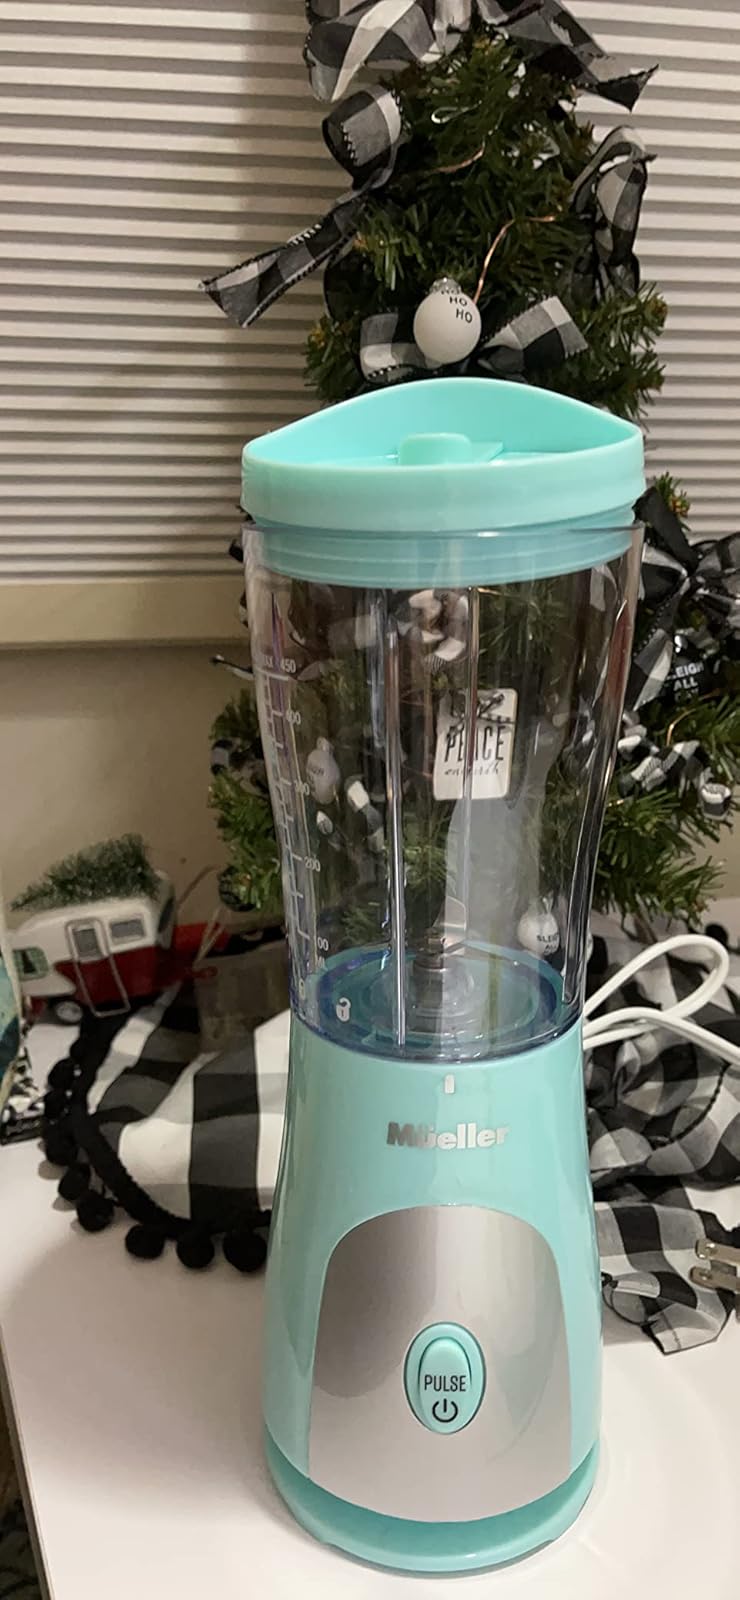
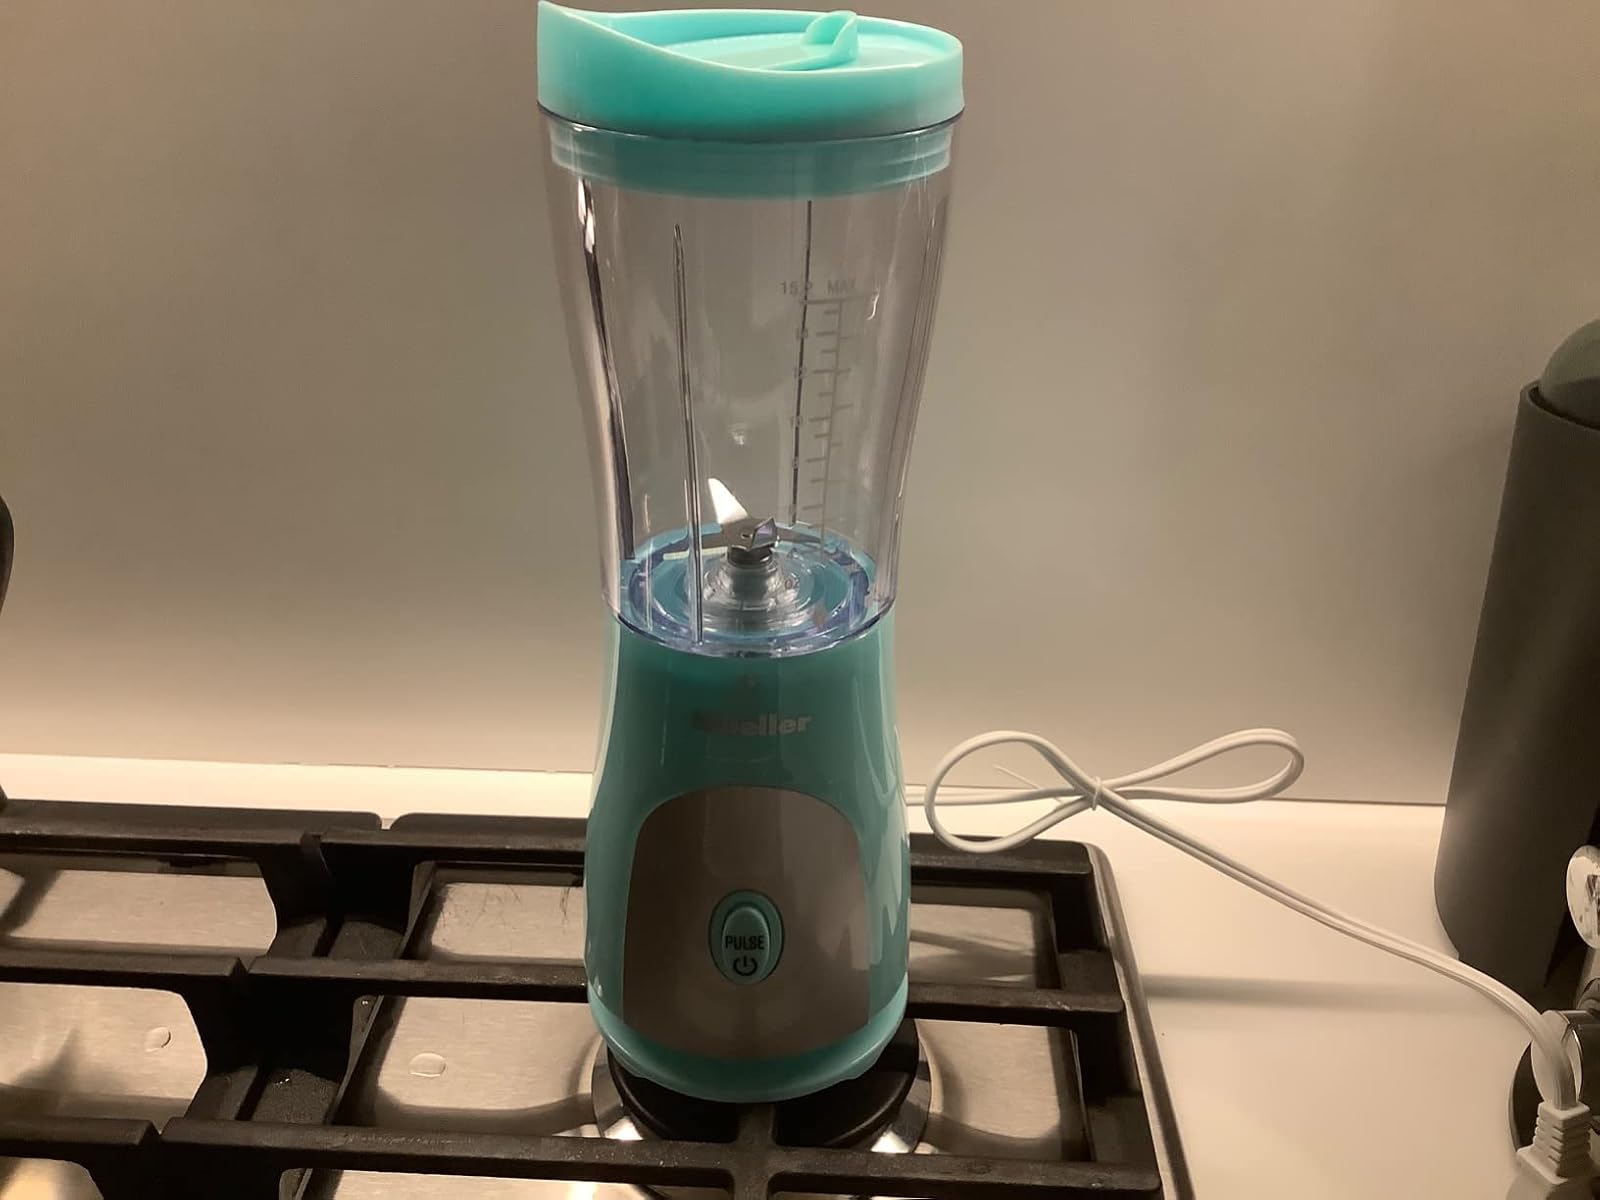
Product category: items_blender
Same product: yes